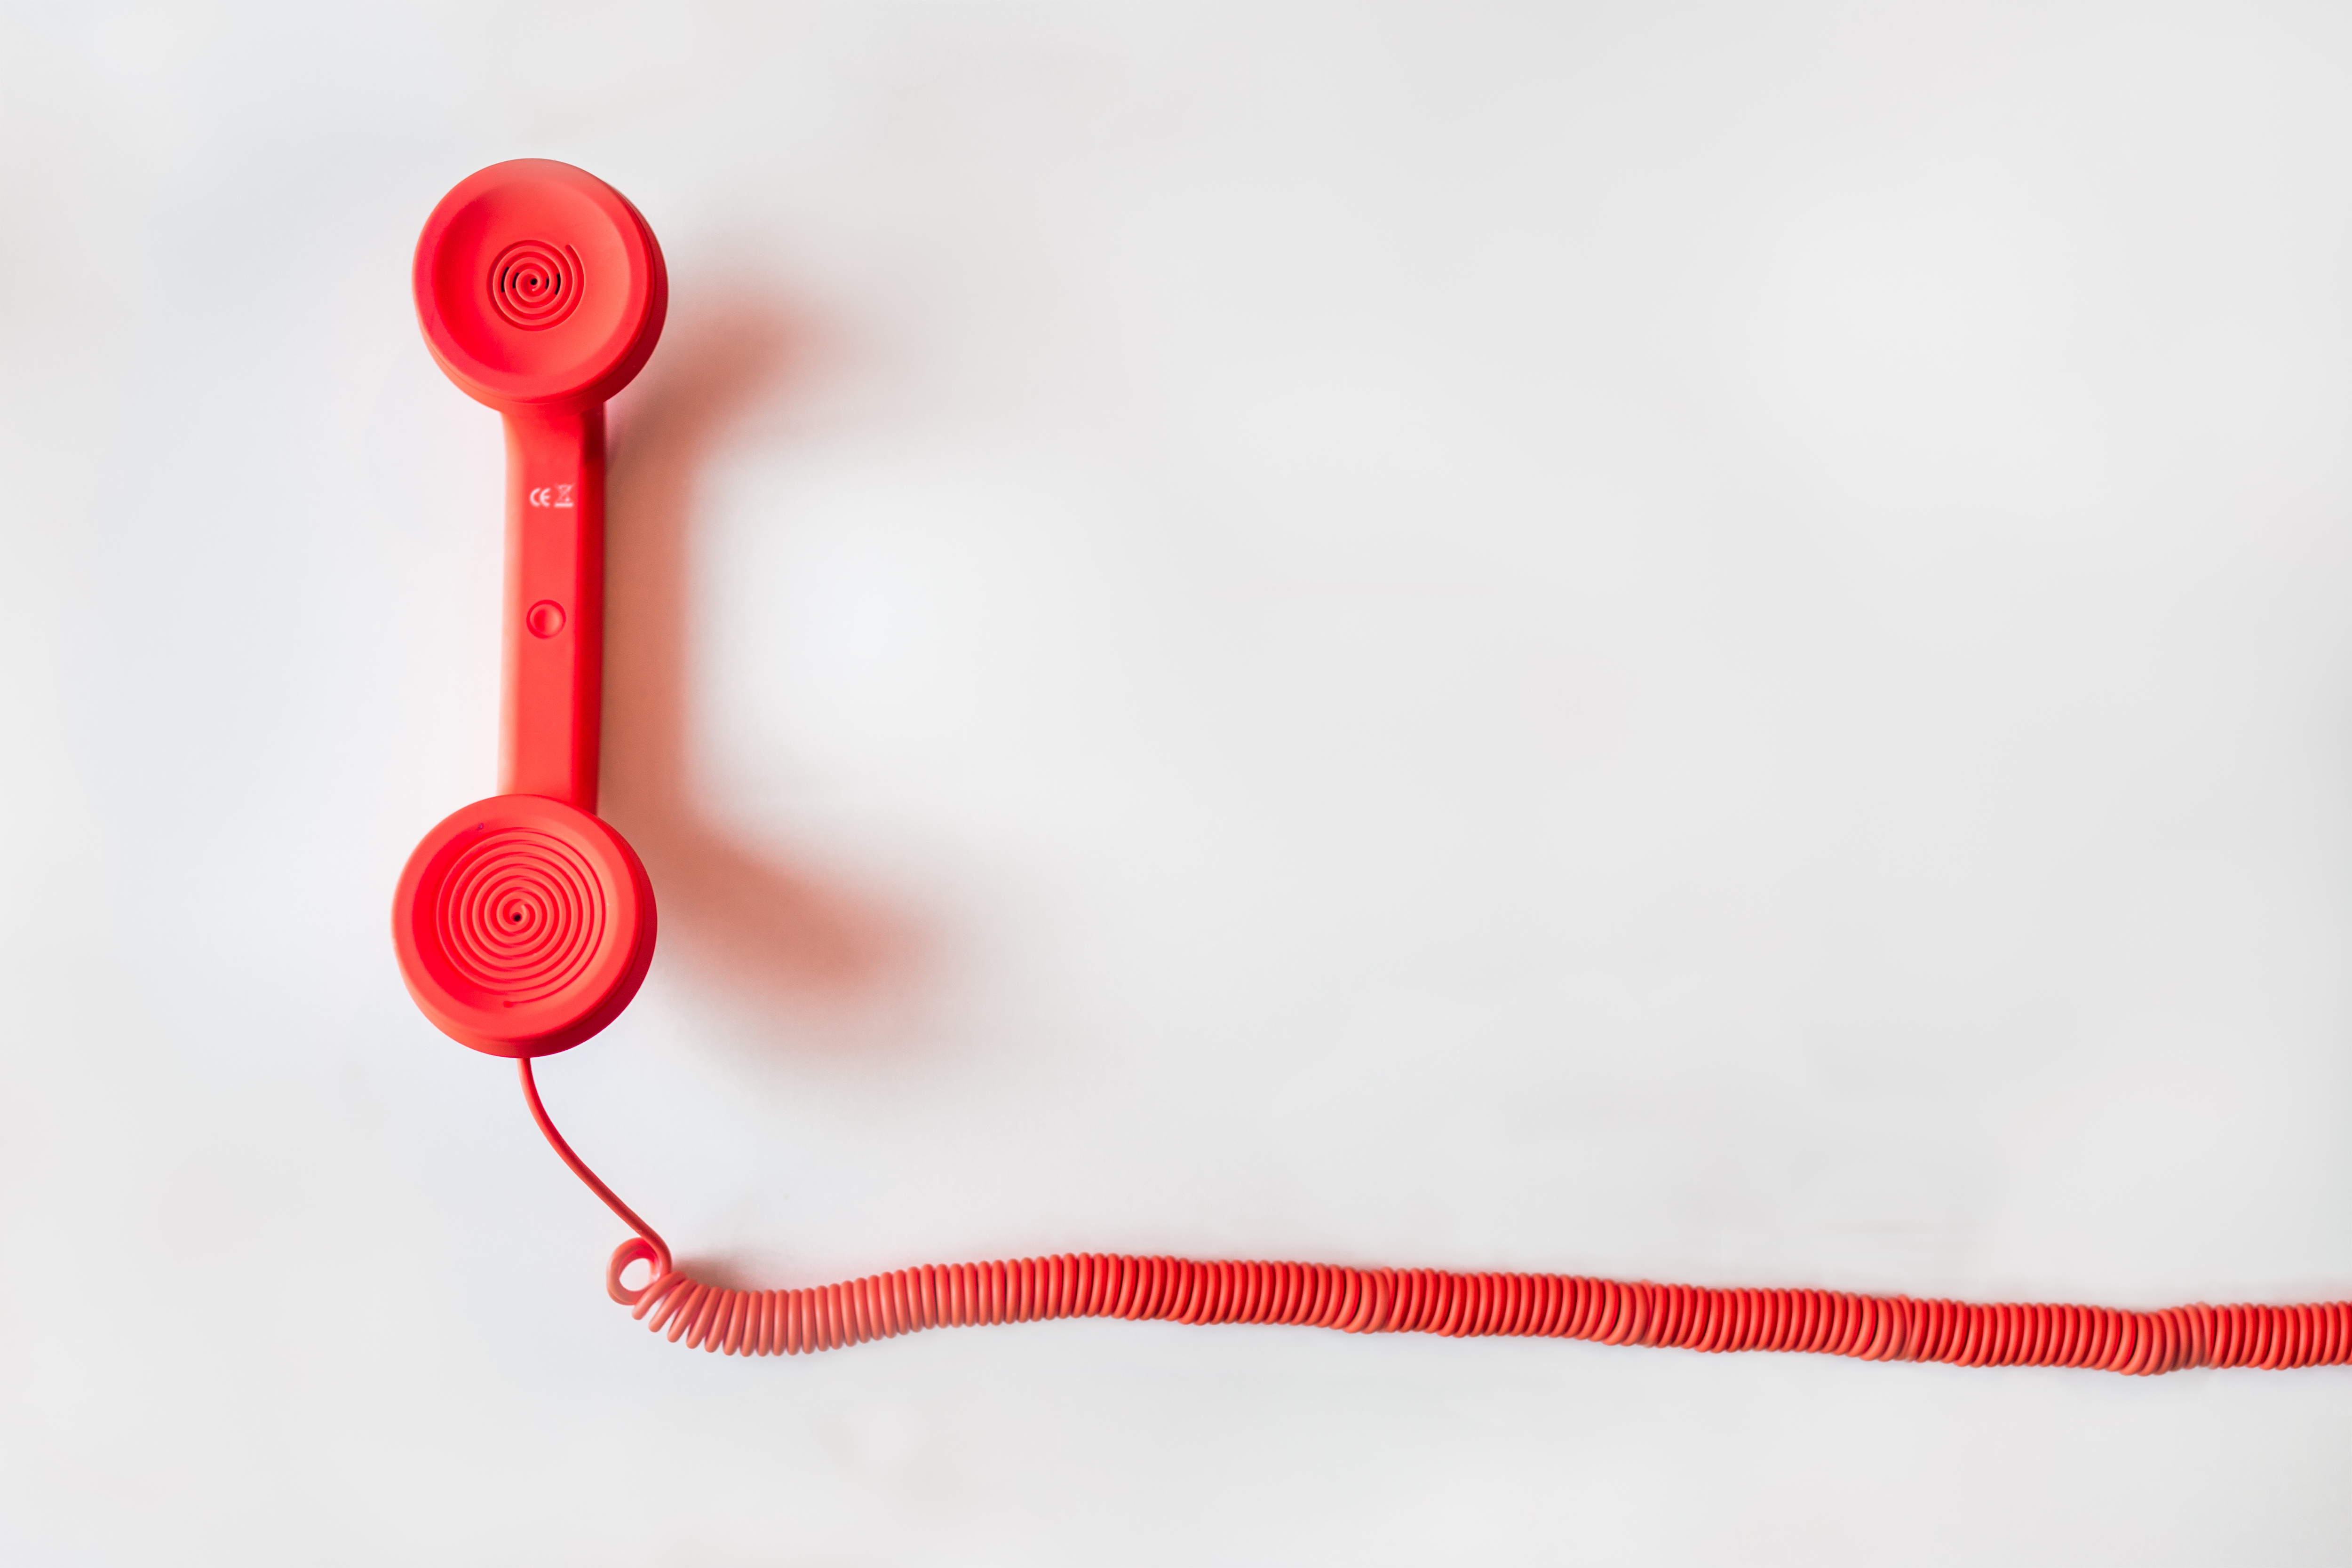
red, baby toys